Southwell, Nottinghamshire

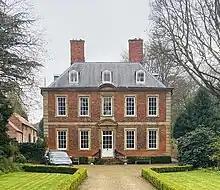
Oxton Prebendal House, now called Cranfield House

The Diocese of Southwell was established in 1884, with Southwell Minster becoming its cathedral church. As established, the diocese included both Nottinghamshire and Derbyshire, but a new Diocese of Derby was formed in 1927 to encompass the part of the Diocese of Southwell in Derbyshire. In 2005 the diocese was renamed the Diocese of Southwell and Nottingham.